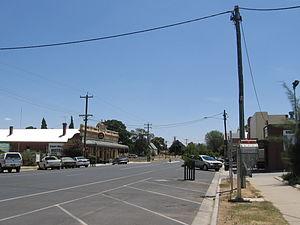
Howlong est une ville australienne située dans la zone d'administration locale de Federation en Nouvelle-Galles du Sud. La population s'élevait à 2 777 habitants en 2016.